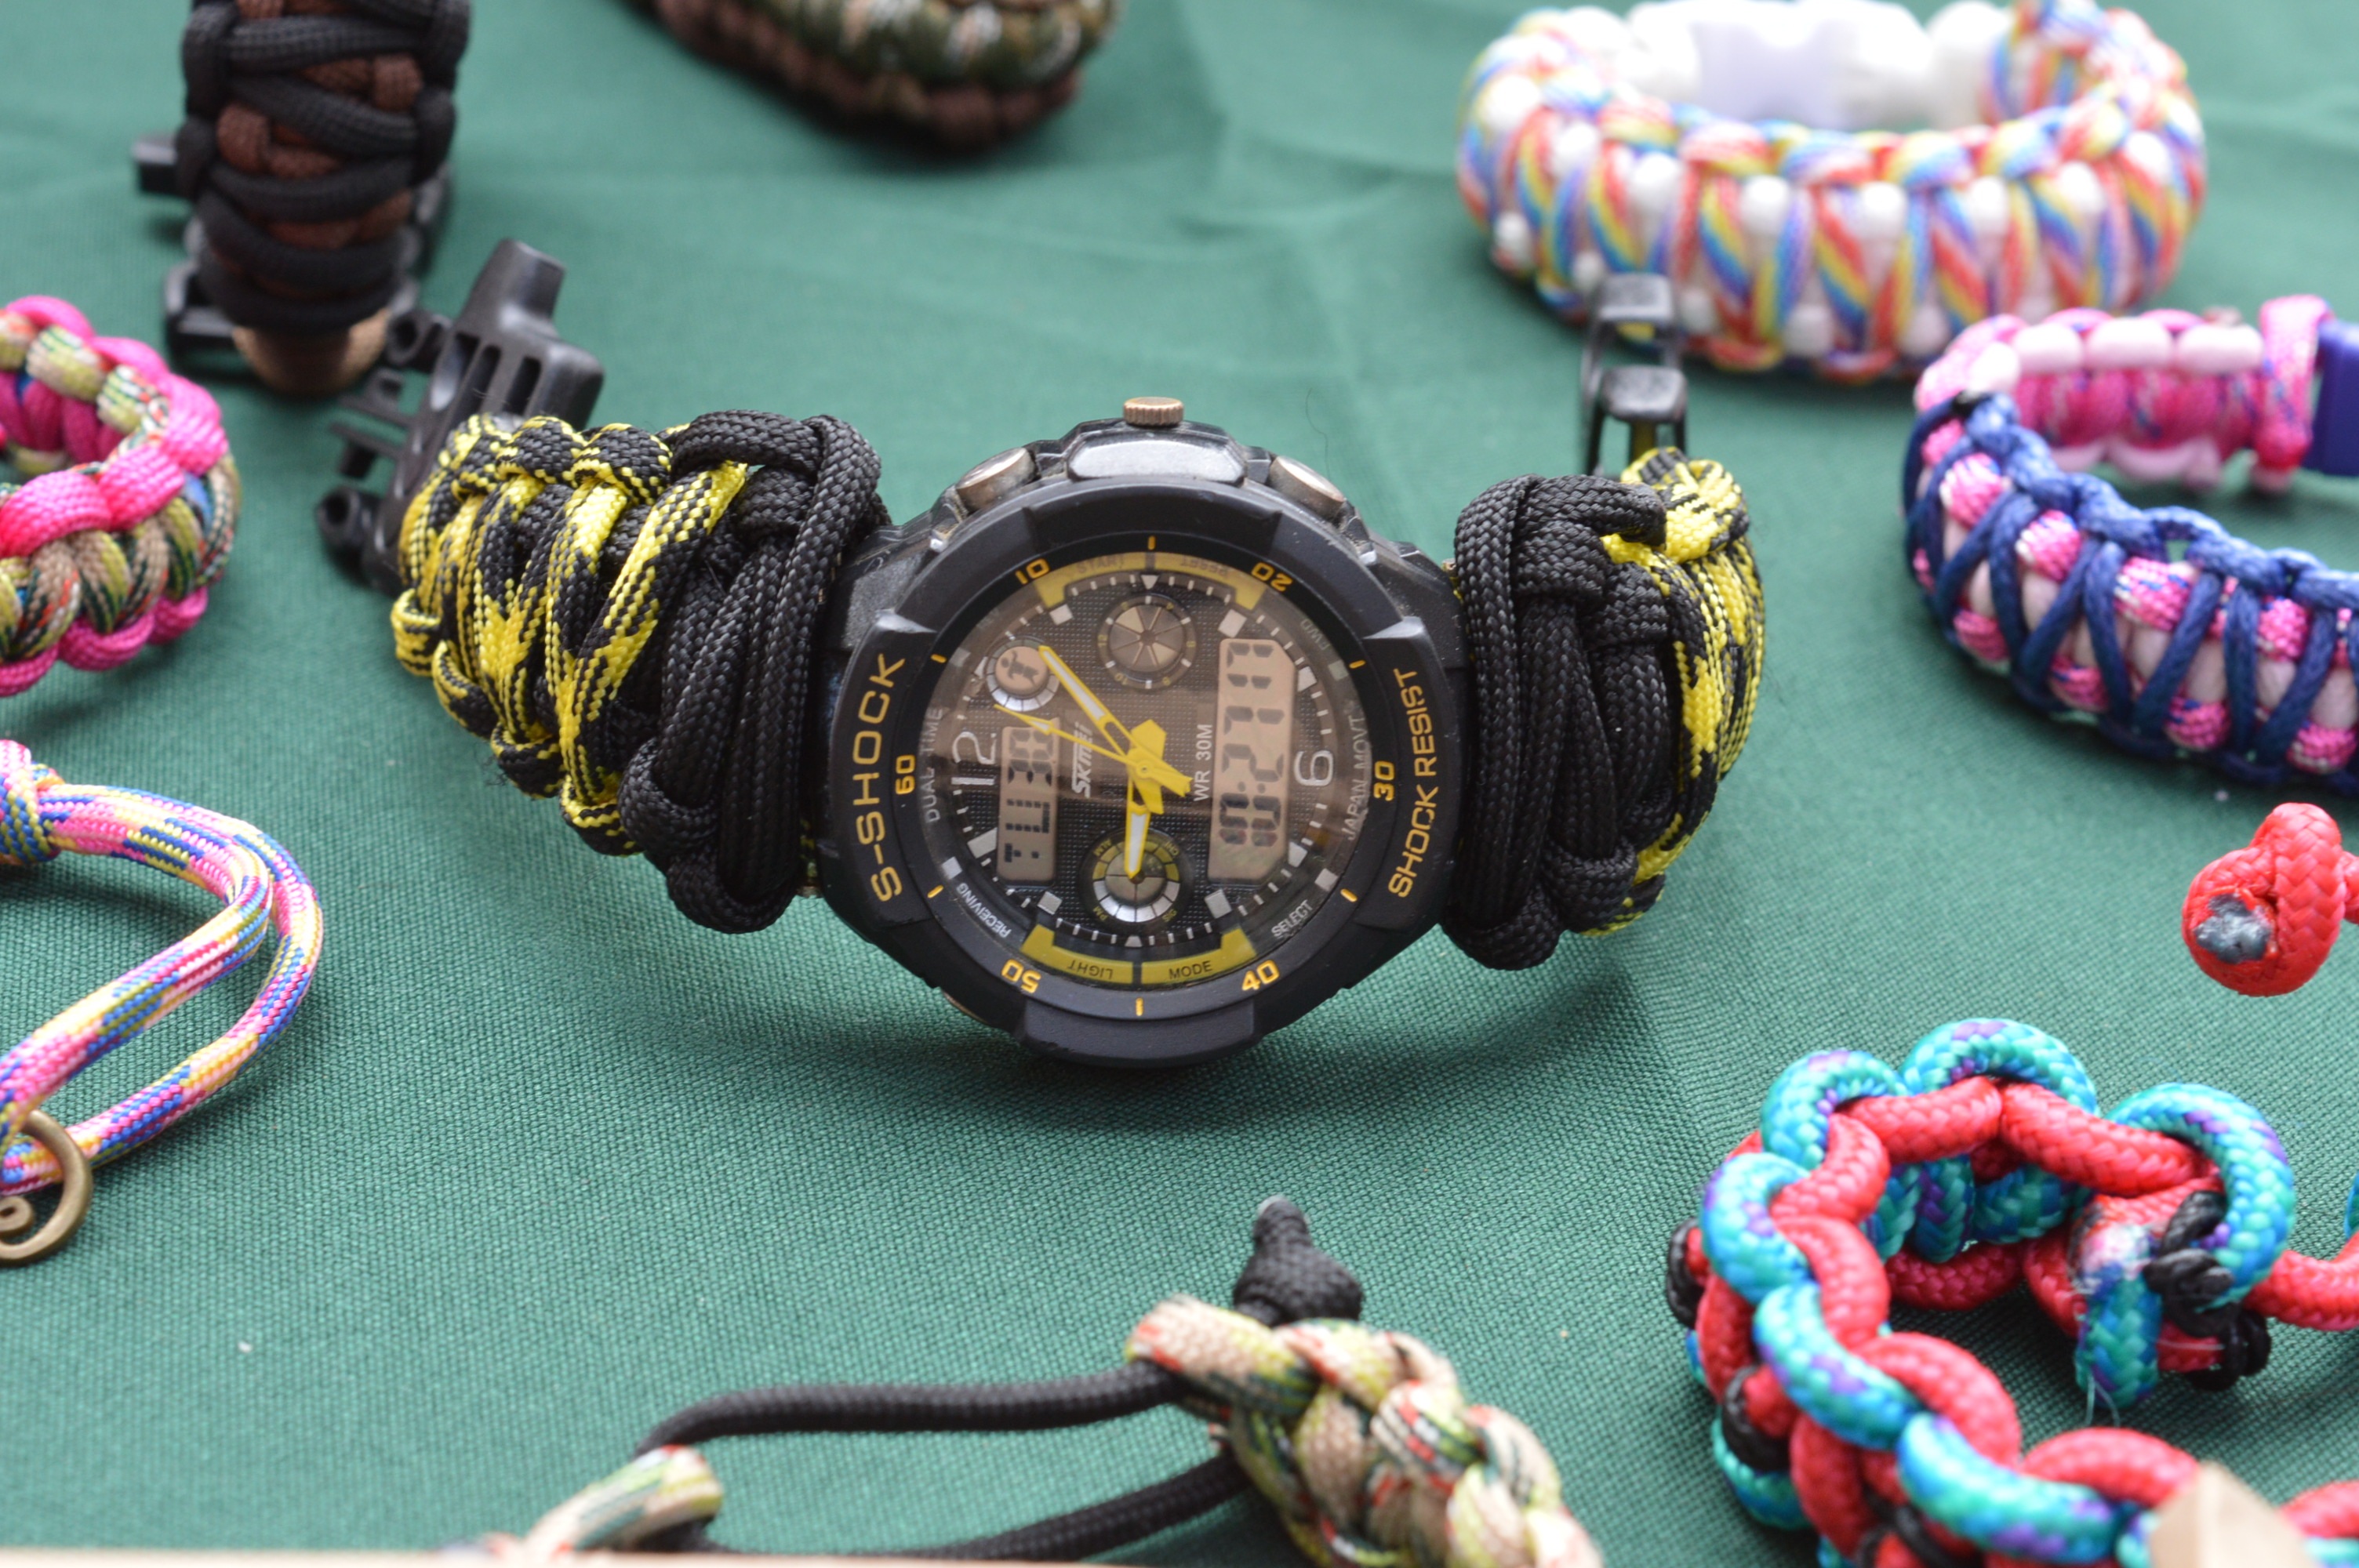
hand, clock, time, lace, bead, bracelet, jewellery, art, crafts, handmade, sale, fashion accessory